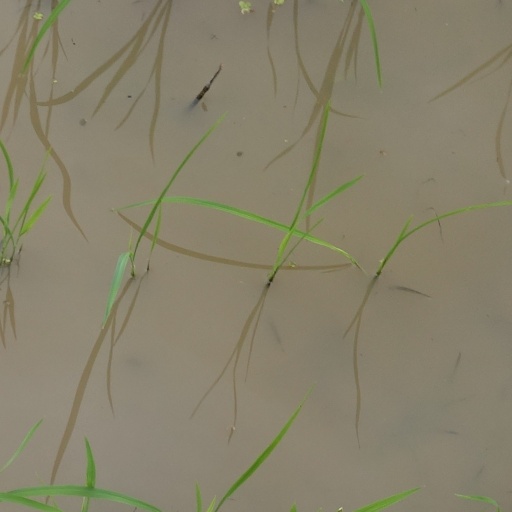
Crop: rice